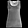
Label: T - shirt / top